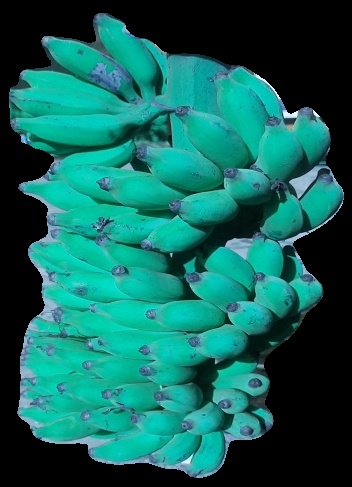
Variety: elakki-bale
Grade: grade3